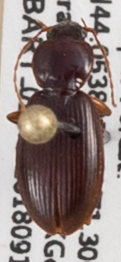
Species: Synuchus impunctatus
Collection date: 2018-09-19
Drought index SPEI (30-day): -1.376
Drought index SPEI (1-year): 0.24
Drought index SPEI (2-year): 0.498